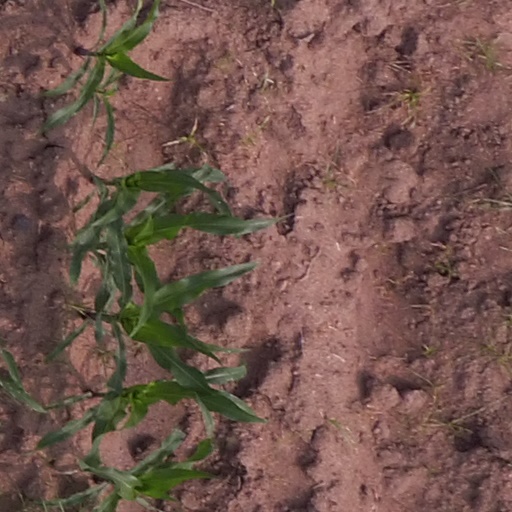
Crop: maize; corn